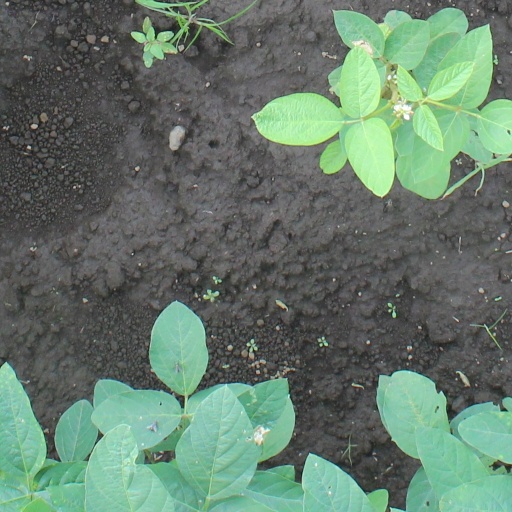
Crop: soybean